Death By Cube

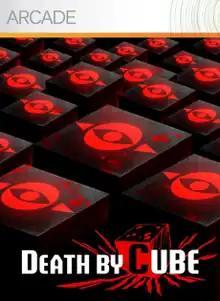

is a twin-stick shooter released on the Xbox Live Arcade service on January 20, 2010. It was developed by Premium Agency and published by Square Enix.